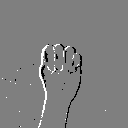
ASL letter: m